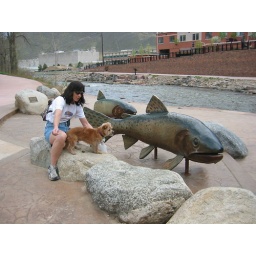
The whole river walk along Clear Creek in Golden has great artwork. These fish are my favorite, I think.